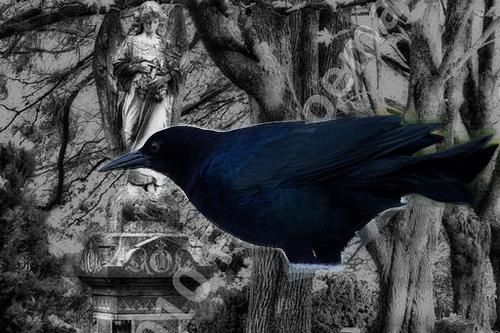
Bird species: Fish_Crow
Bird type: landbird
Background: land